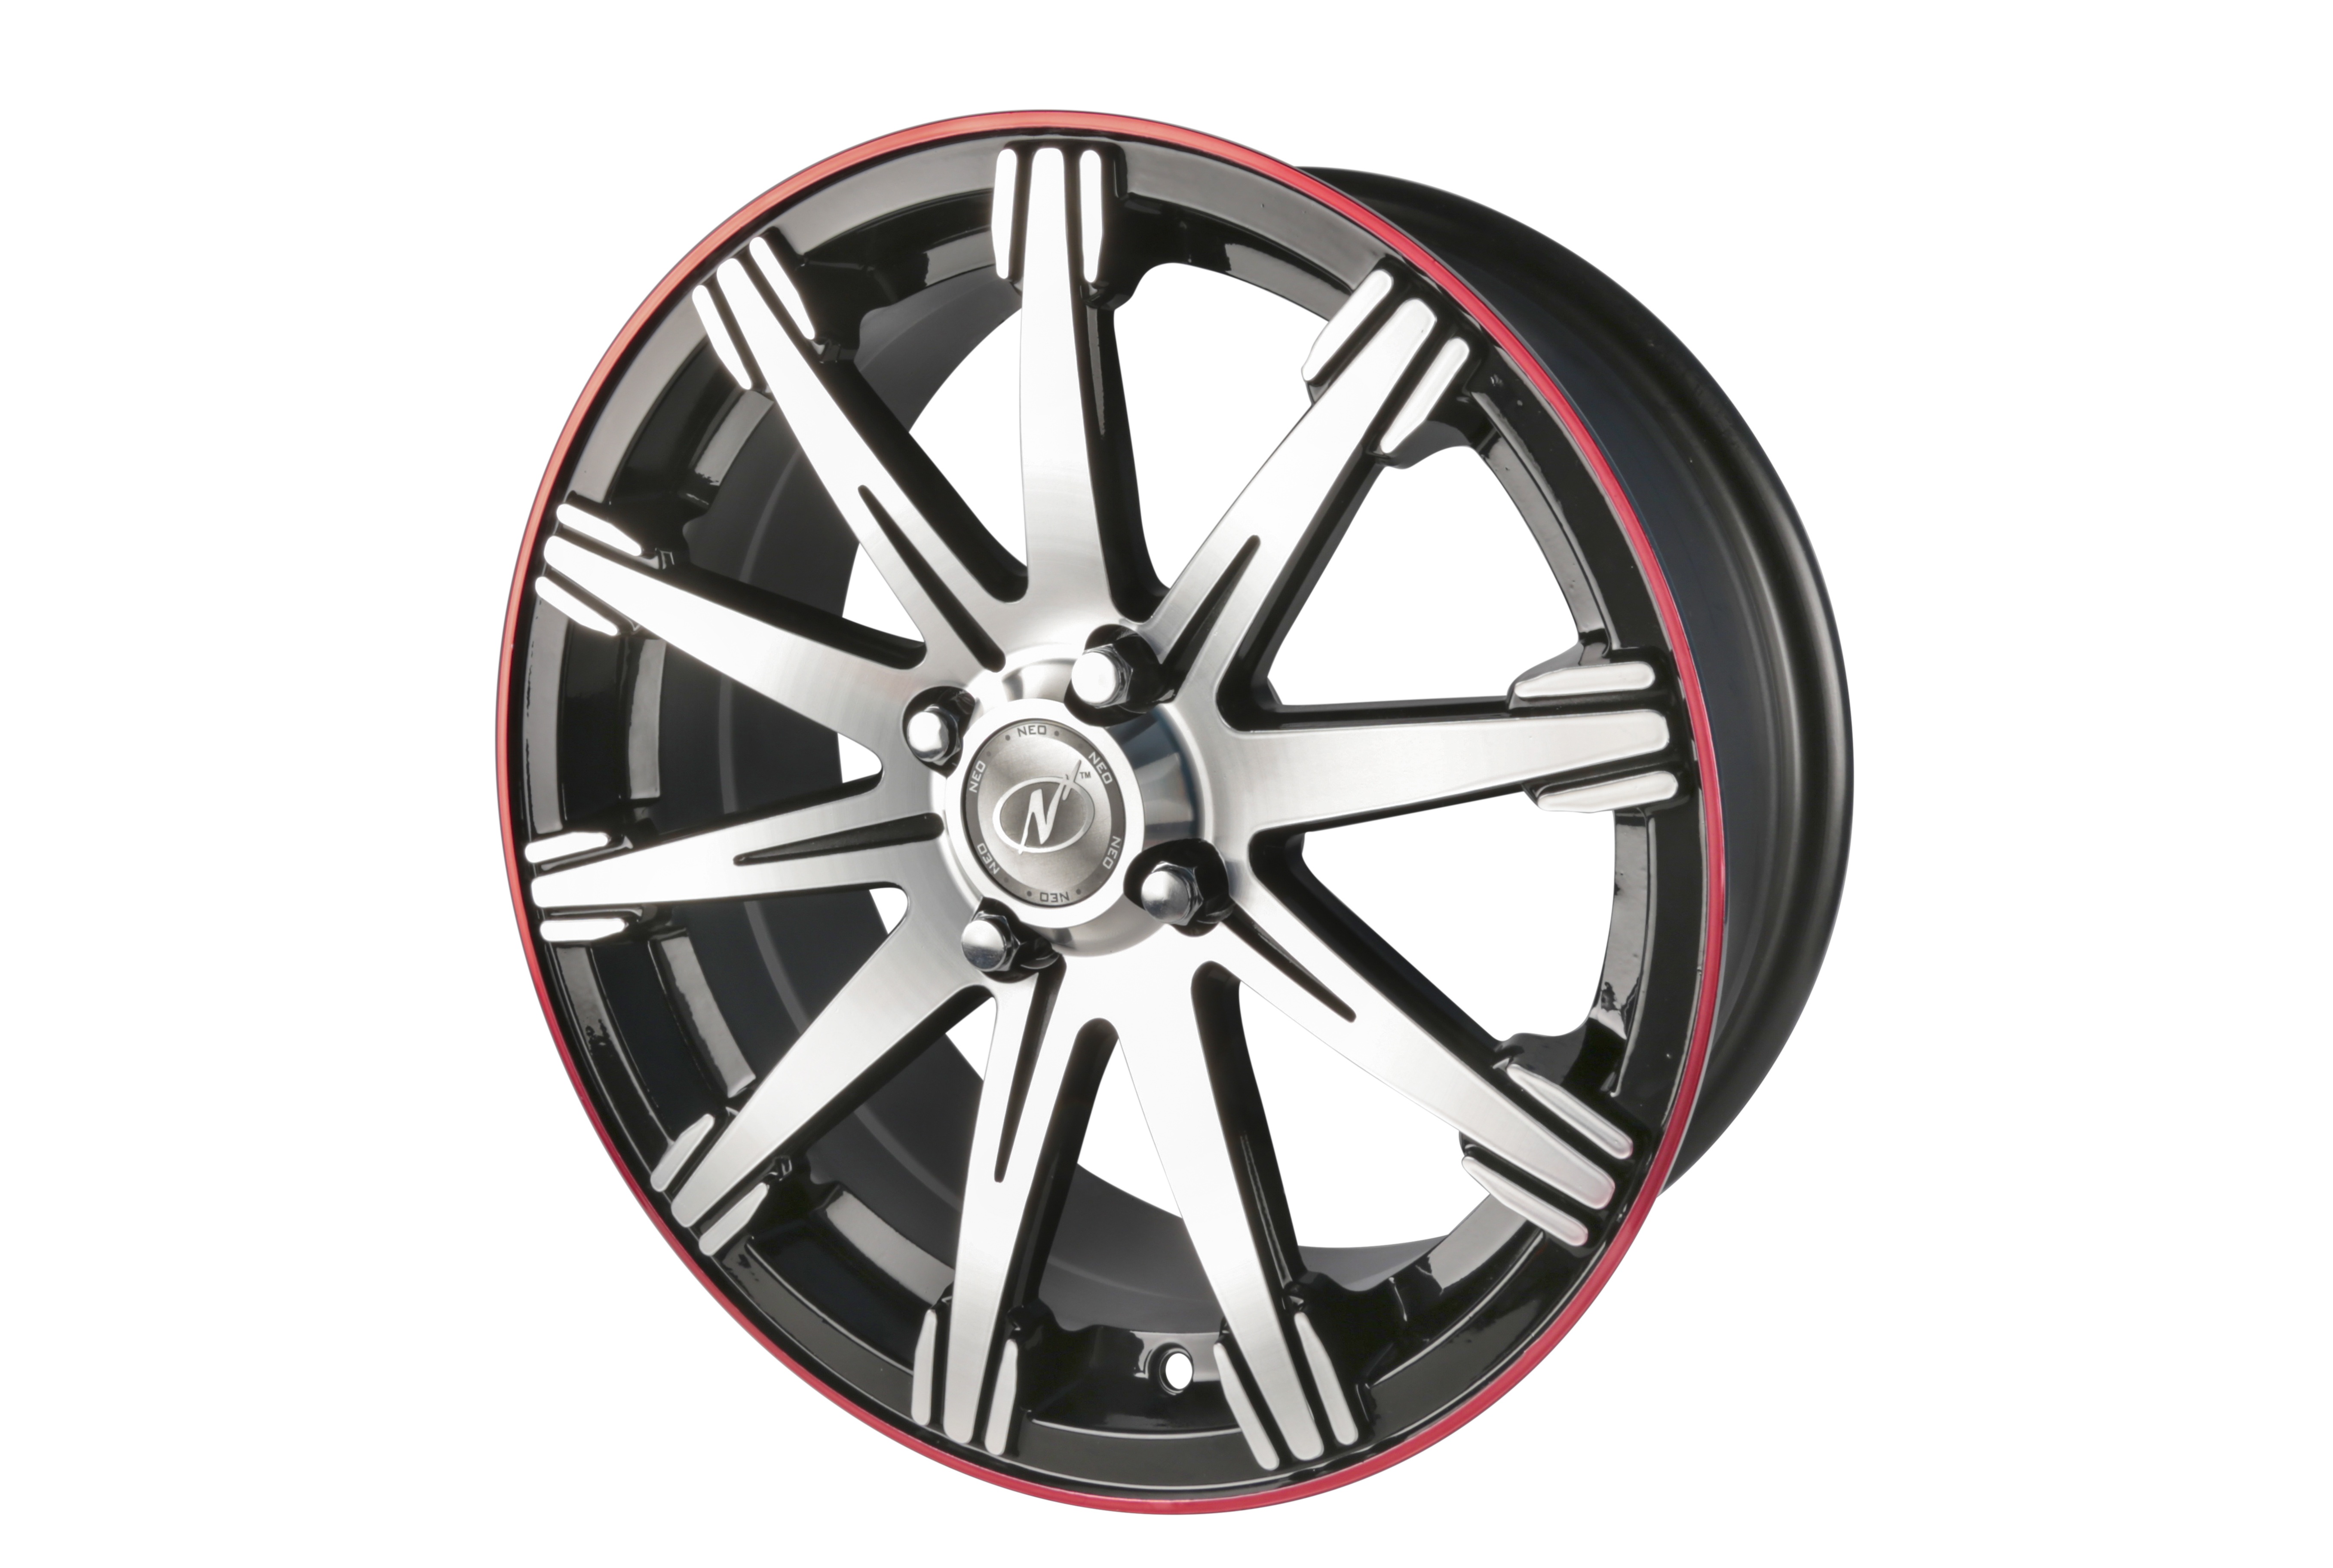
car, wheel, spoke, tire, grille, bumper, font, rim, alloy, alloy wheel, auto part, bicycle wheel, automotive exterior, automotive tire